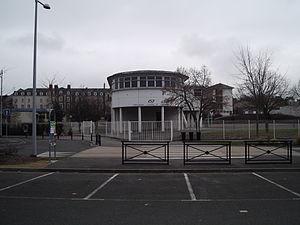
Ancenis est une ancienne commune de l'Ouest de la France, dans le département de la Loire-Atlantique, en région Pays de la Loire. Elle était jusqu’au 1ᵉʳ janvier 2017, avec Châteaubriant et Saint-Nazaire, une des trois sous-préfectures du département. Au dernier recensement de 2016, la commune compte 7 656 habitants. Depuis le 1ᵉʳ janvier 2019, elle constitue la commune nouvelle d'Ancenis-Saint-Géréon avec l'ancienne commune voisine de Saint-Géréon.